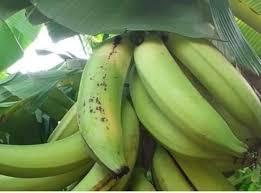
Ndizi zinaonekana zimekomaa na bado zingali kwenye mgomba, majani yake na mazao yake ni rangi ya kijani kibichi. Picha hii ilipigwa nyakati za mchana kwani kuna mwanga unaotokea kule nyuma.